Tatiana Shchepkina-Kupernik

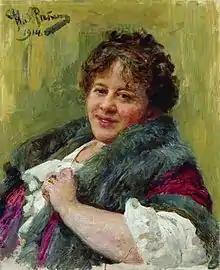
Portrait of T.L. Shchepkina-Kupernik by Ilya Repin, Oil on canvas, 1914

Tatiana Lvovna Shchepkina-Kupernik (in Moscow, Russian Empire – July 27, 1952, in Moscow, USSR) was a Russian and Soviet writer, dramatist, poet and translator.